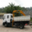
Label: truck